Ata Demirer

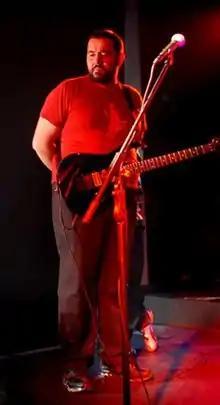

Ali Ata Demirer (born 6 July 1972) is a Turkish filmmaker, stand-up comedian, actor, and musician.